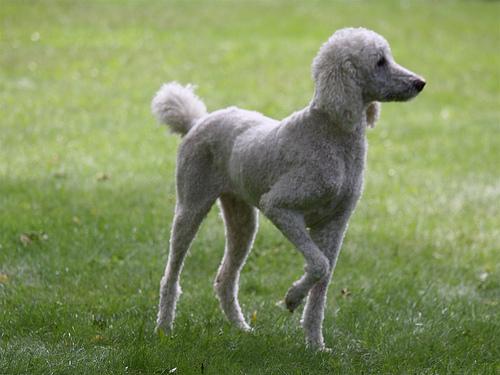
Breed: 316-n000118-standard_poodle